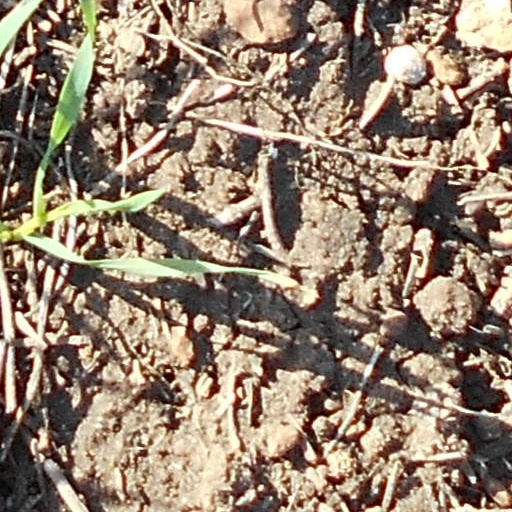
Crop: wheat